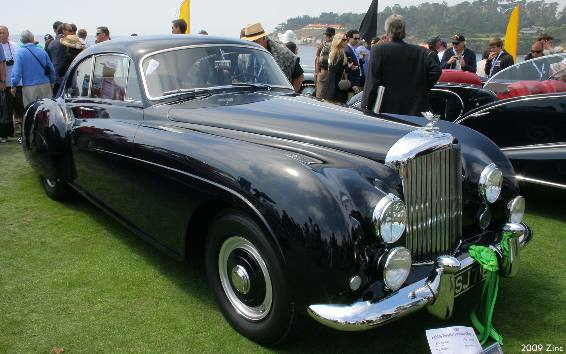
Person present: Yes